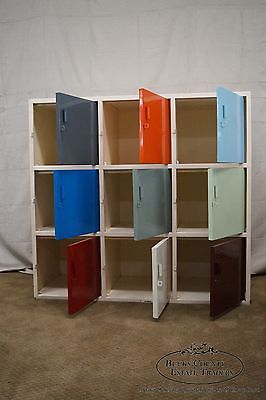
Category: cabinet